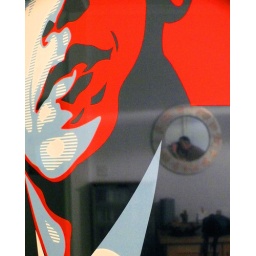
Self-portrait in a round mirror reflected in the glass of the Obama 'Hope' poster.